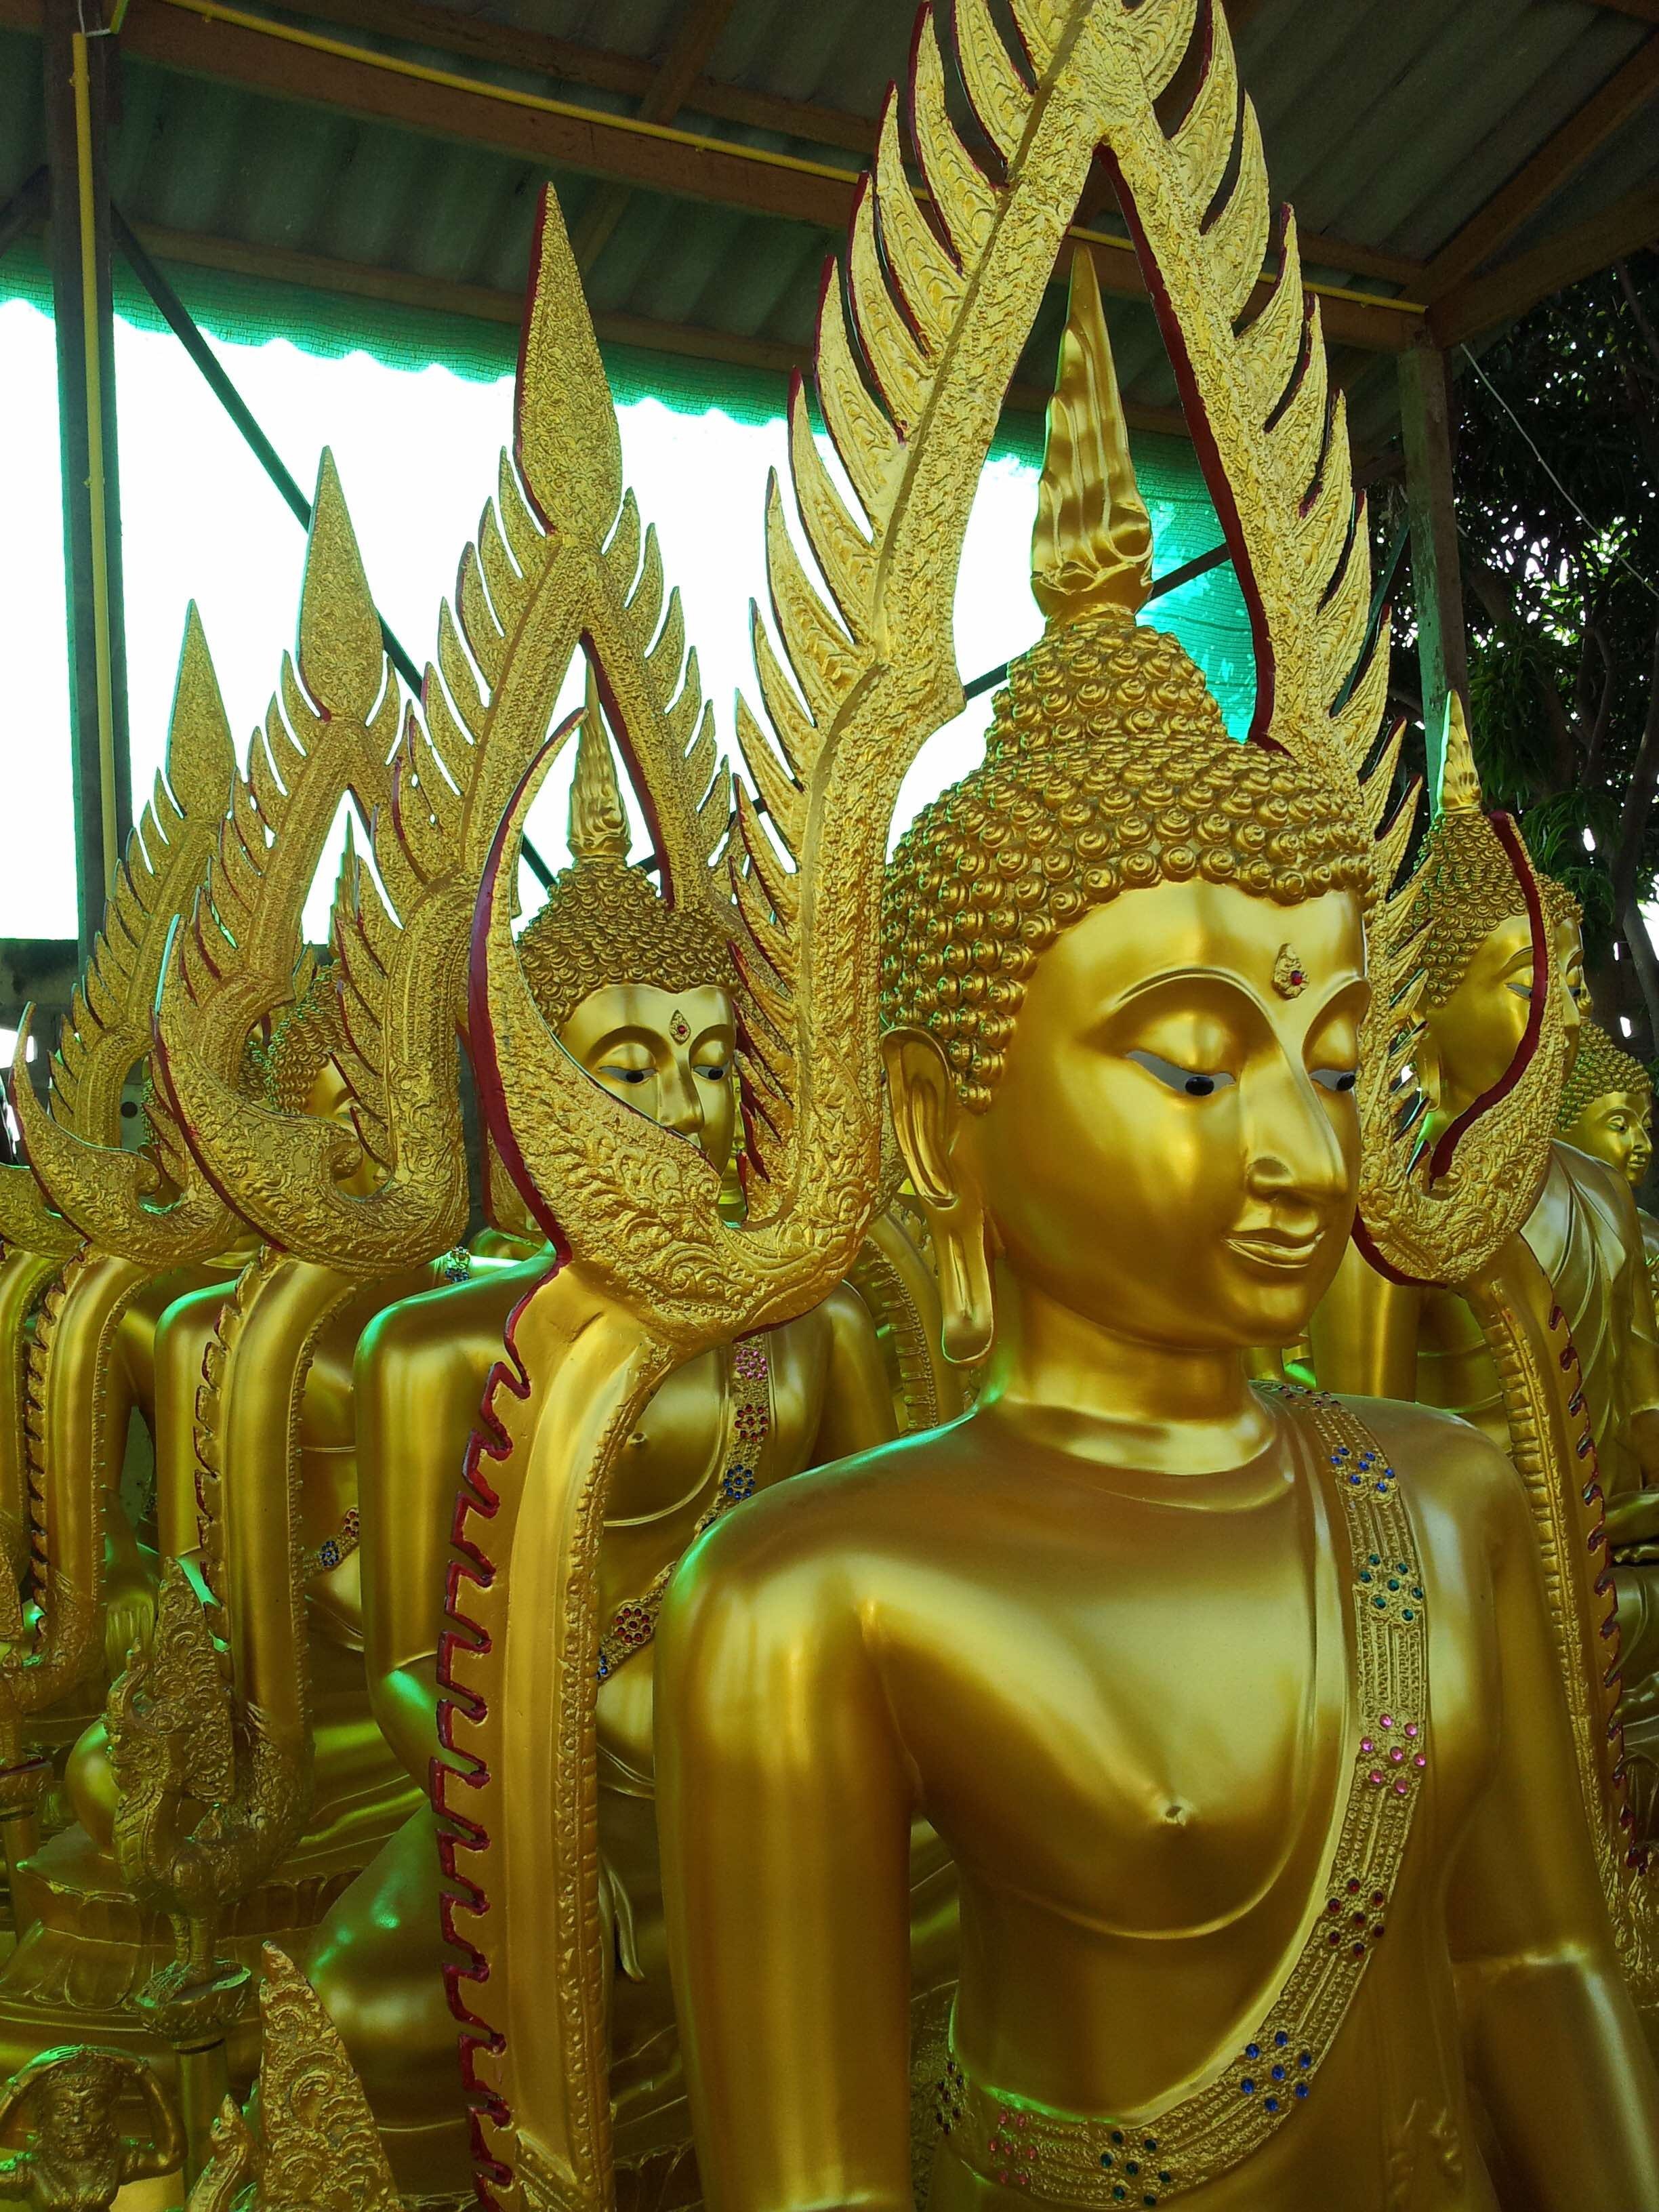
monument, statue, golden, place of worship, art, temple, carving, wat, mythology, buddha statue, hindu temple, fictional character, gautama buddha, ancient history